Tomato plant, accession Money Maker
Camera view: vertical (180 deg); turntable rotation: 120 degrees
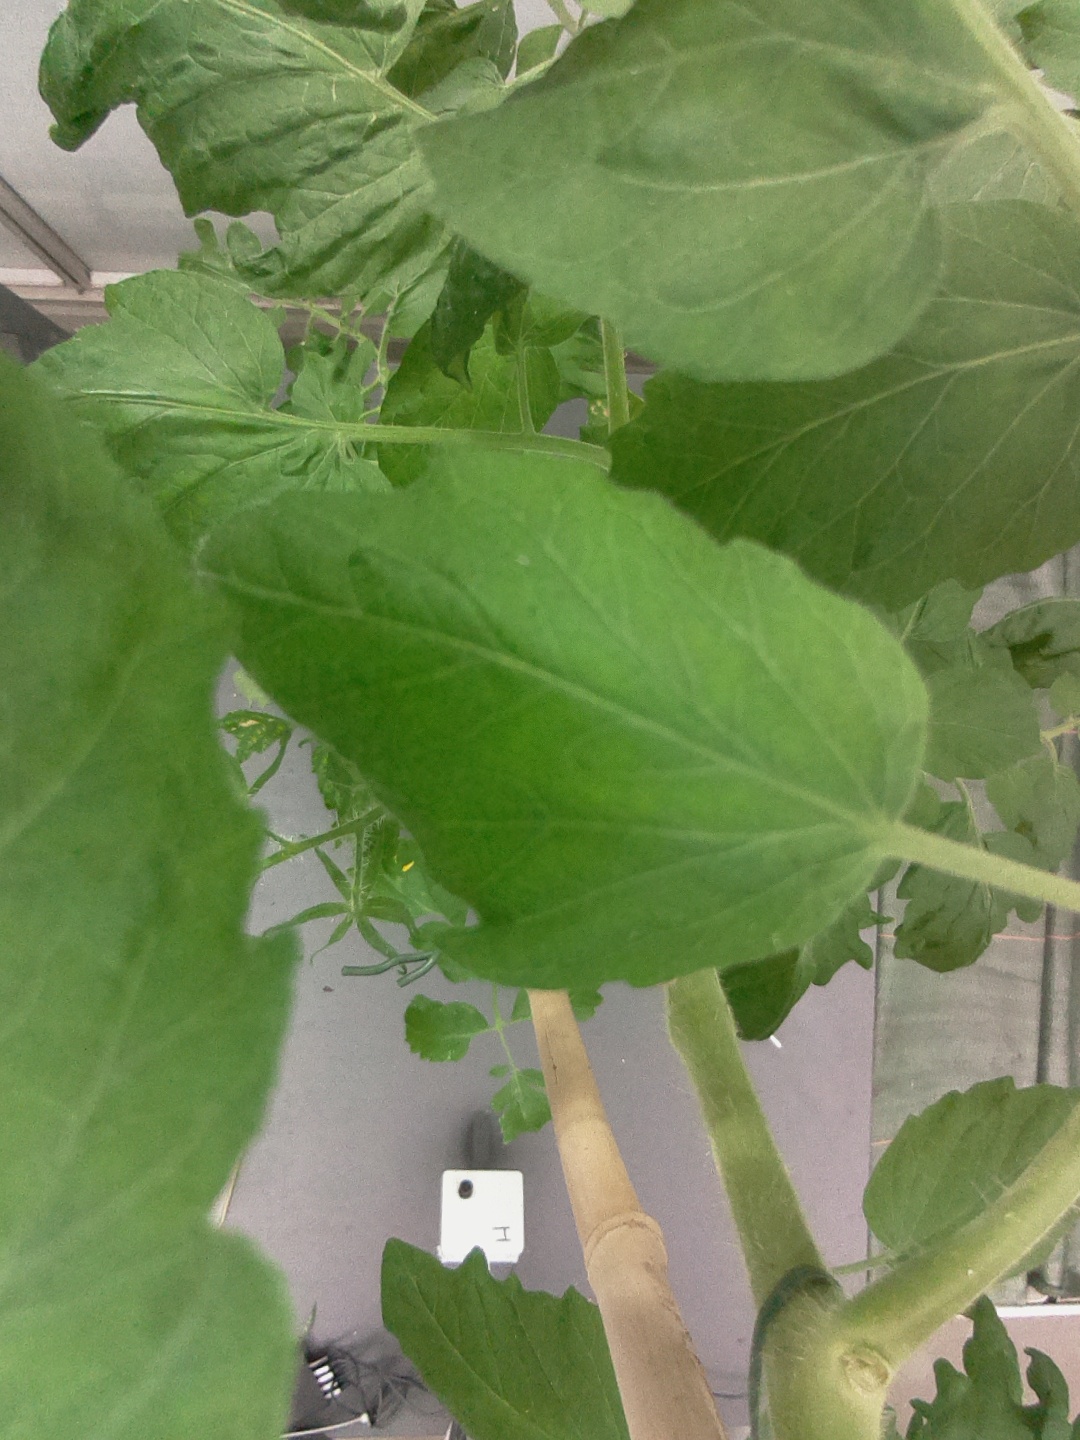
BBCH growth stage 70: Fruits at the main stem or branches visibles